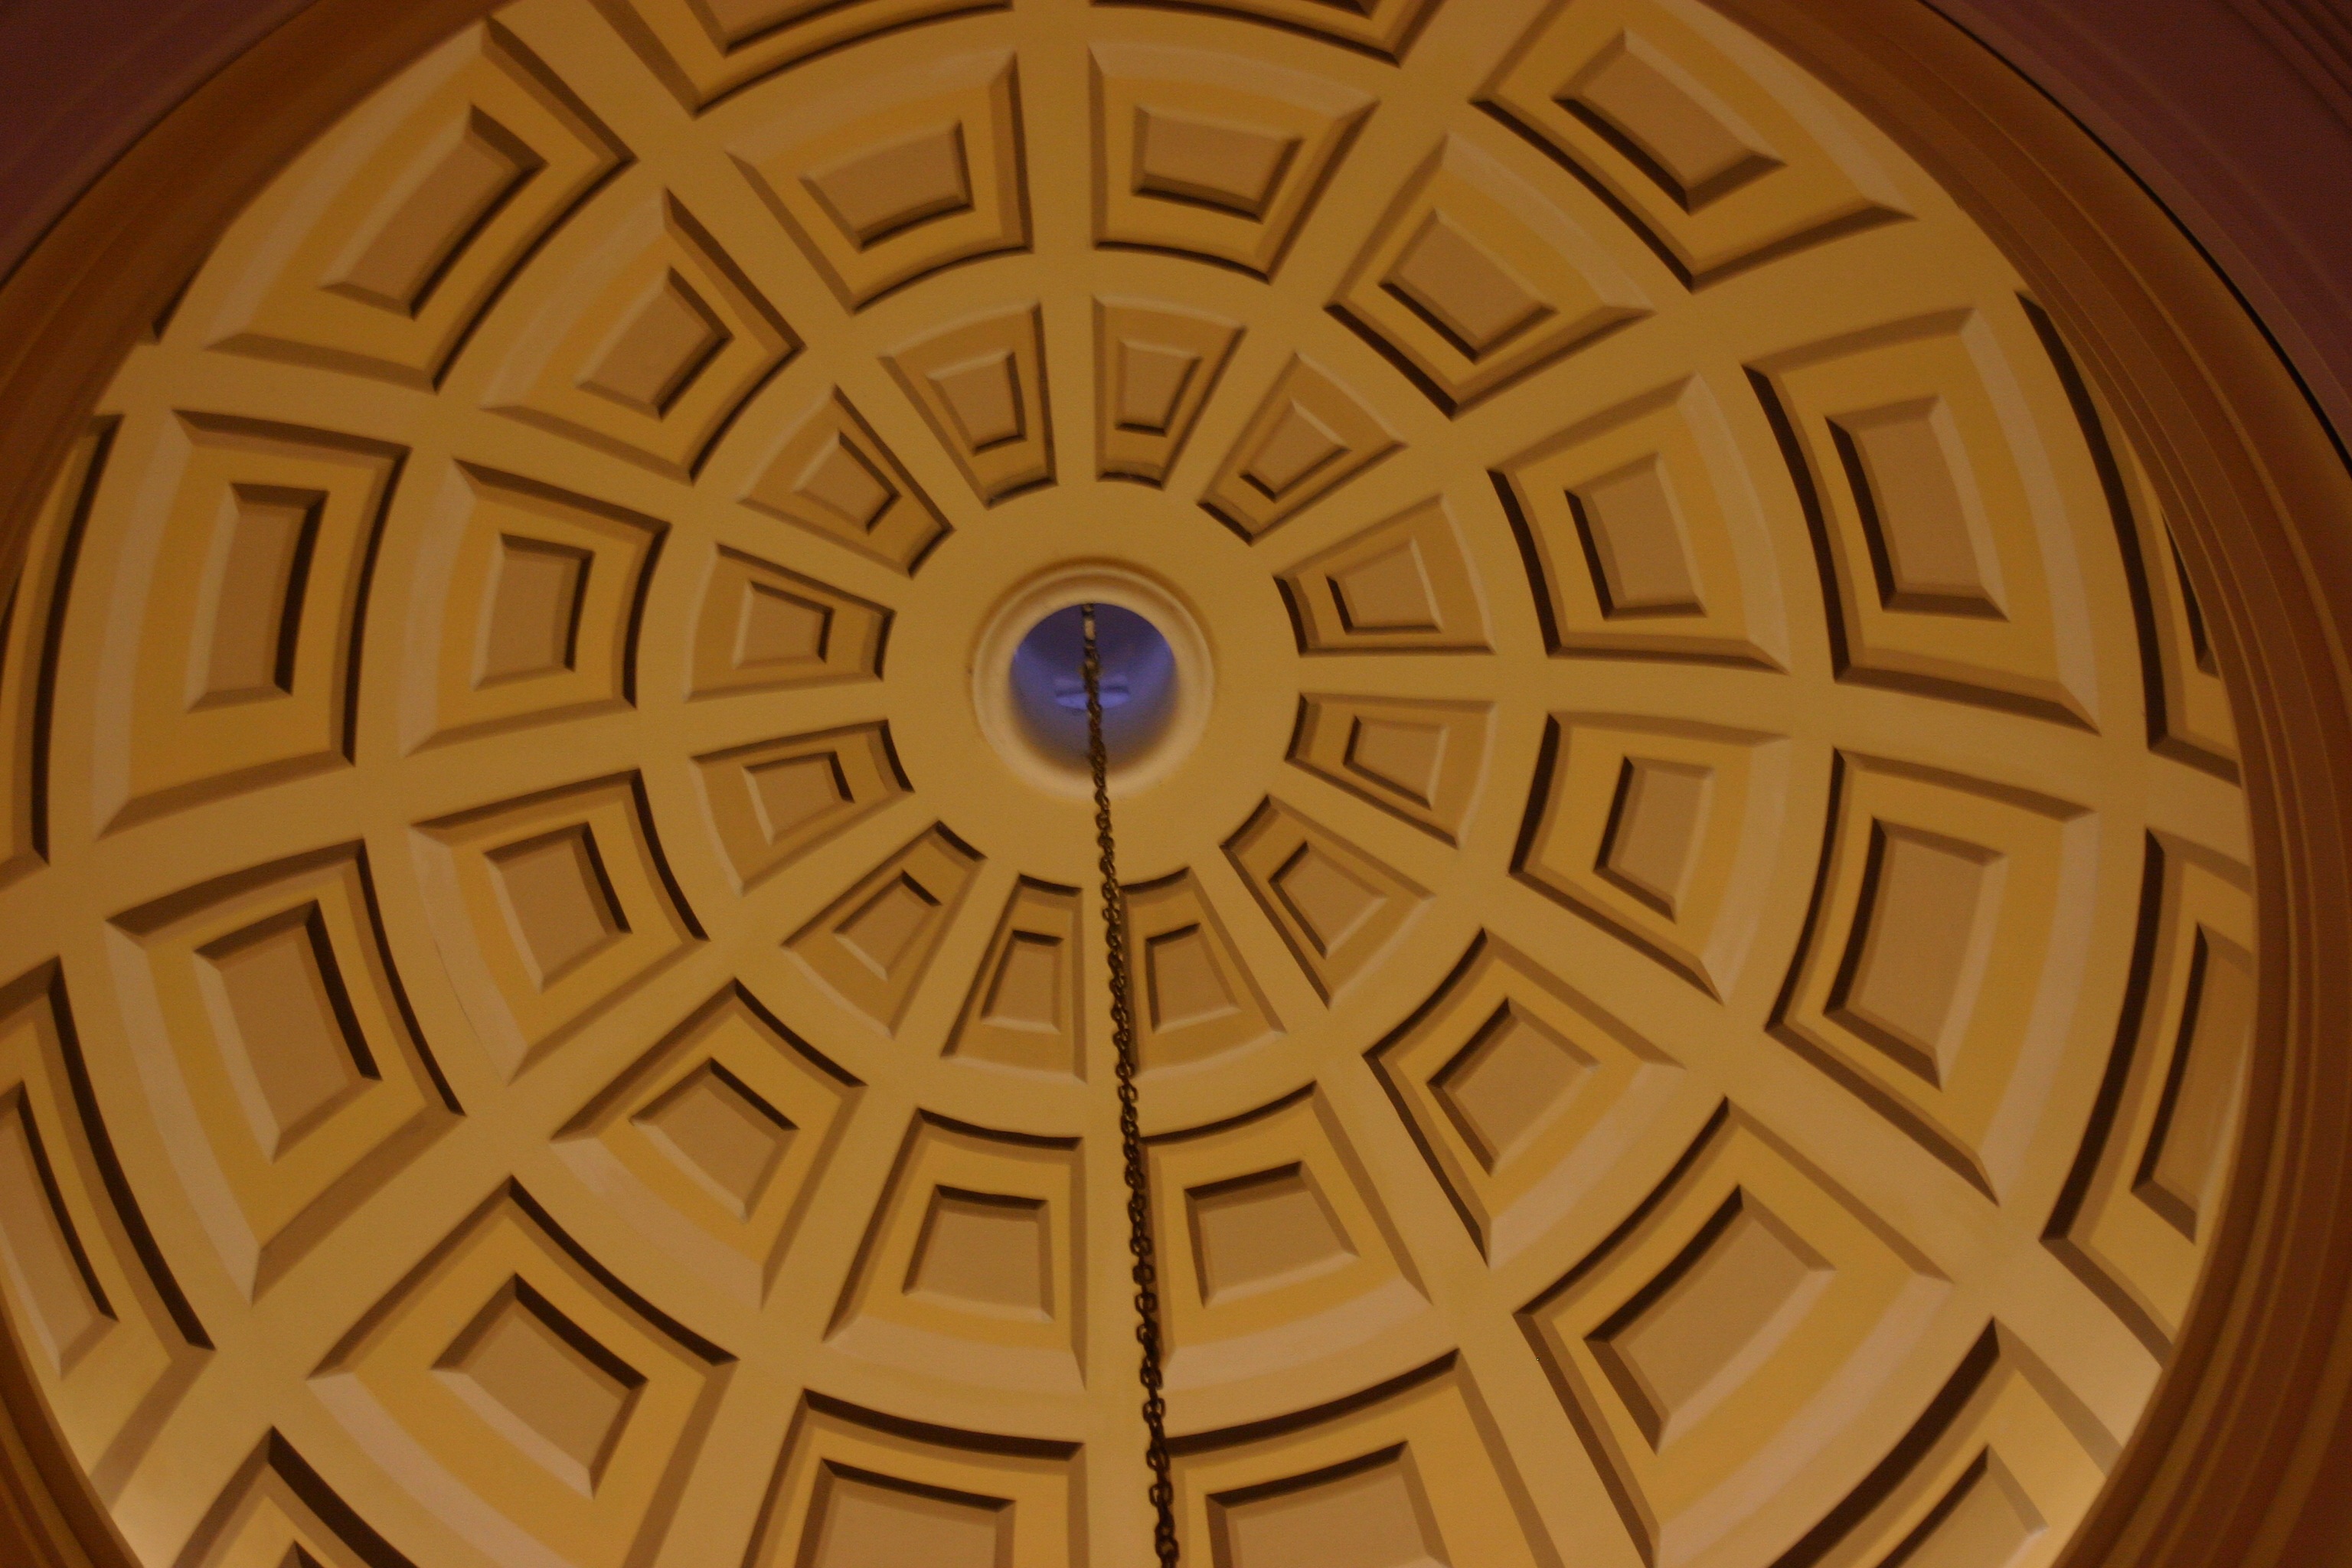
architecture, structure, wood, round, interior, view, building, ceiling, pattern, lighting, circle, art, design, ornate, circular, decorative, symmetry, dome, carving, architectural, man made object, ancient history